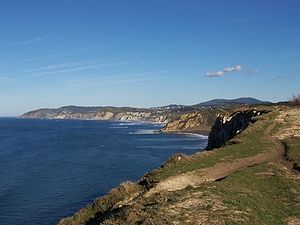
Vizcaya
Kystlandskab i Vizcaya.
Vizcaya er et historisk territorium og en provins i Baskerlandet, i det nordlige Spanien. Hovedstaden er Bilbao. Vizcaya er en af de rigeste provinser i Spanien takket være den massive industrialisering i begyndelsen af 1900-tallet. Provinsen har omkring 1,1 millioner indbyggere, og omkring en tredjedel bor i provinshovedstaden Bilbao og næsten 90 % i storbyområdet der omkring.